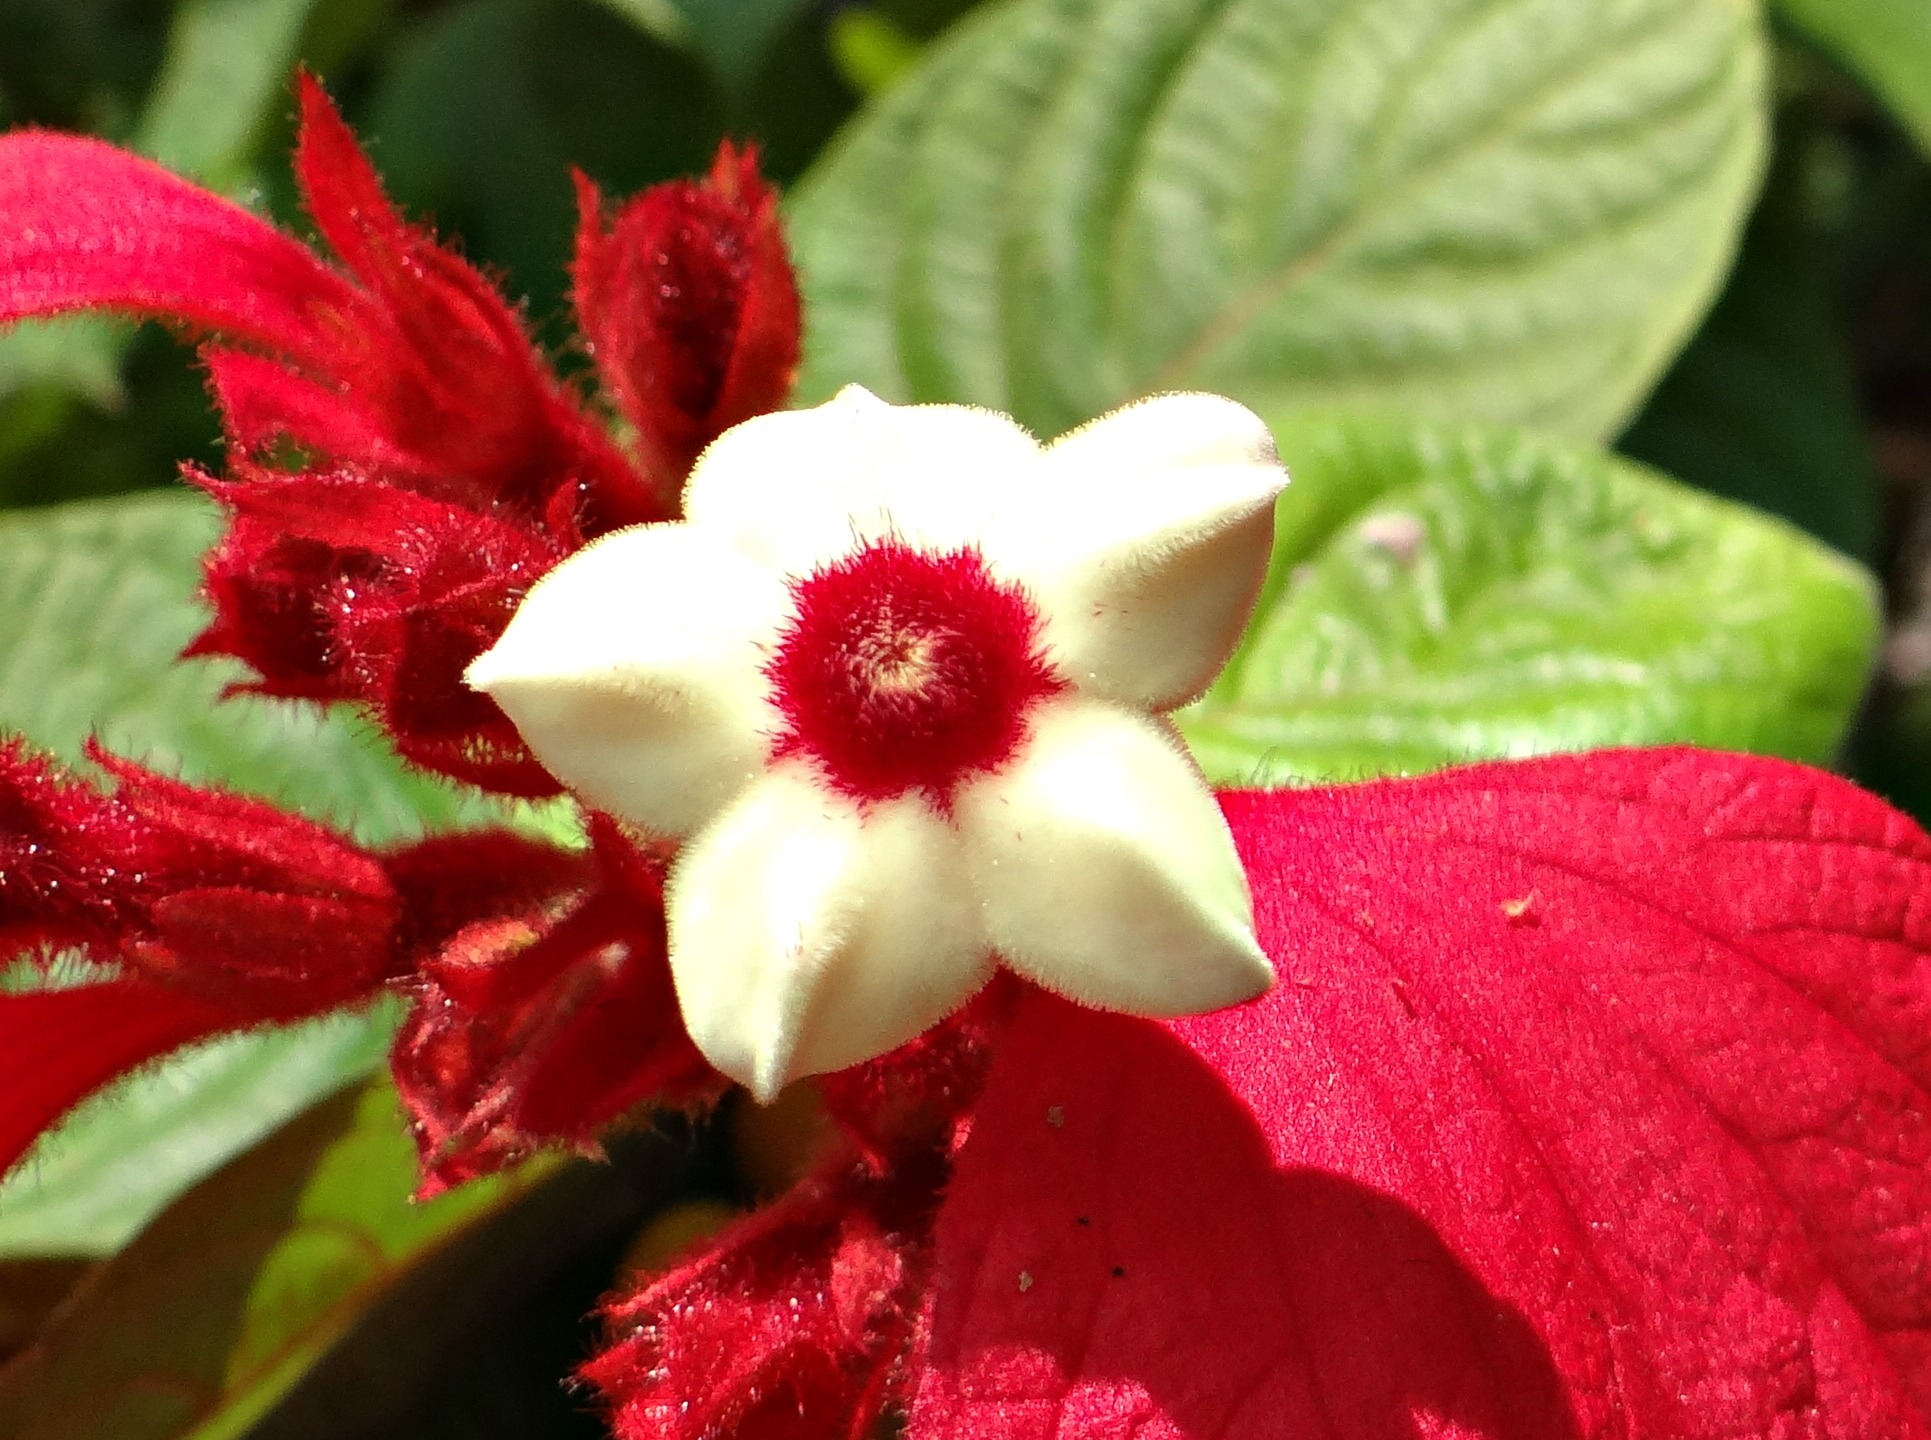
blossom, plant, leaf, flower, petal, red, produce, botany, dharwad, flora, wildflower, close up, shrub, stamen, india, macro photography, flowering plant, land plant, mussaenda